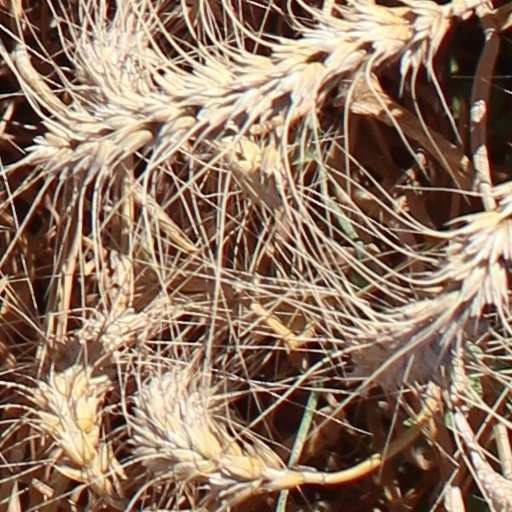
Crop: wheat